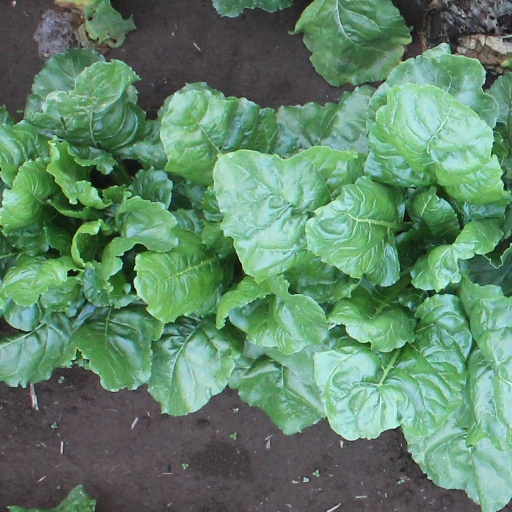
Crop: sugar beet